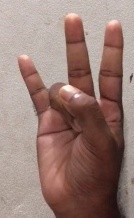
ASL sign: 7